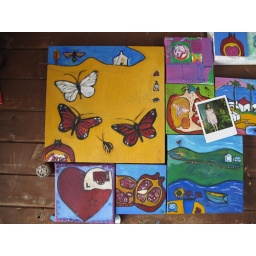
This table was made out of our old shed door by Jim .